Alelí

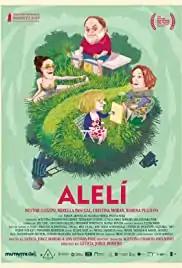
Film poster

Alelí is a 2019 Uruguayan-Argentine comedy-drama film directed by Leticia Jorge and written by Néstor Guzzini. It was selected as the Uruguayan entry for the Best International Feature Film at the 93rd Academy Awards, but it was not nominated.